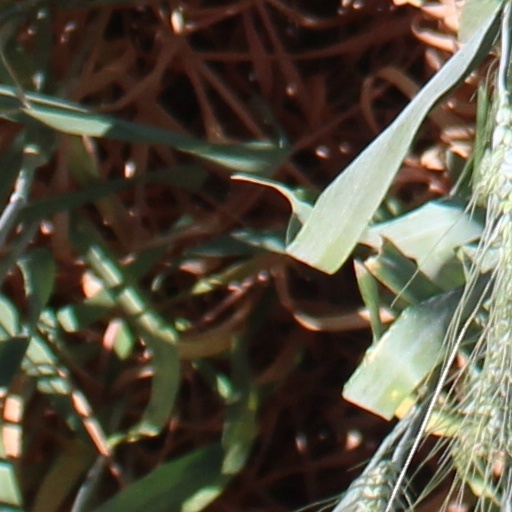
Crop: wheat